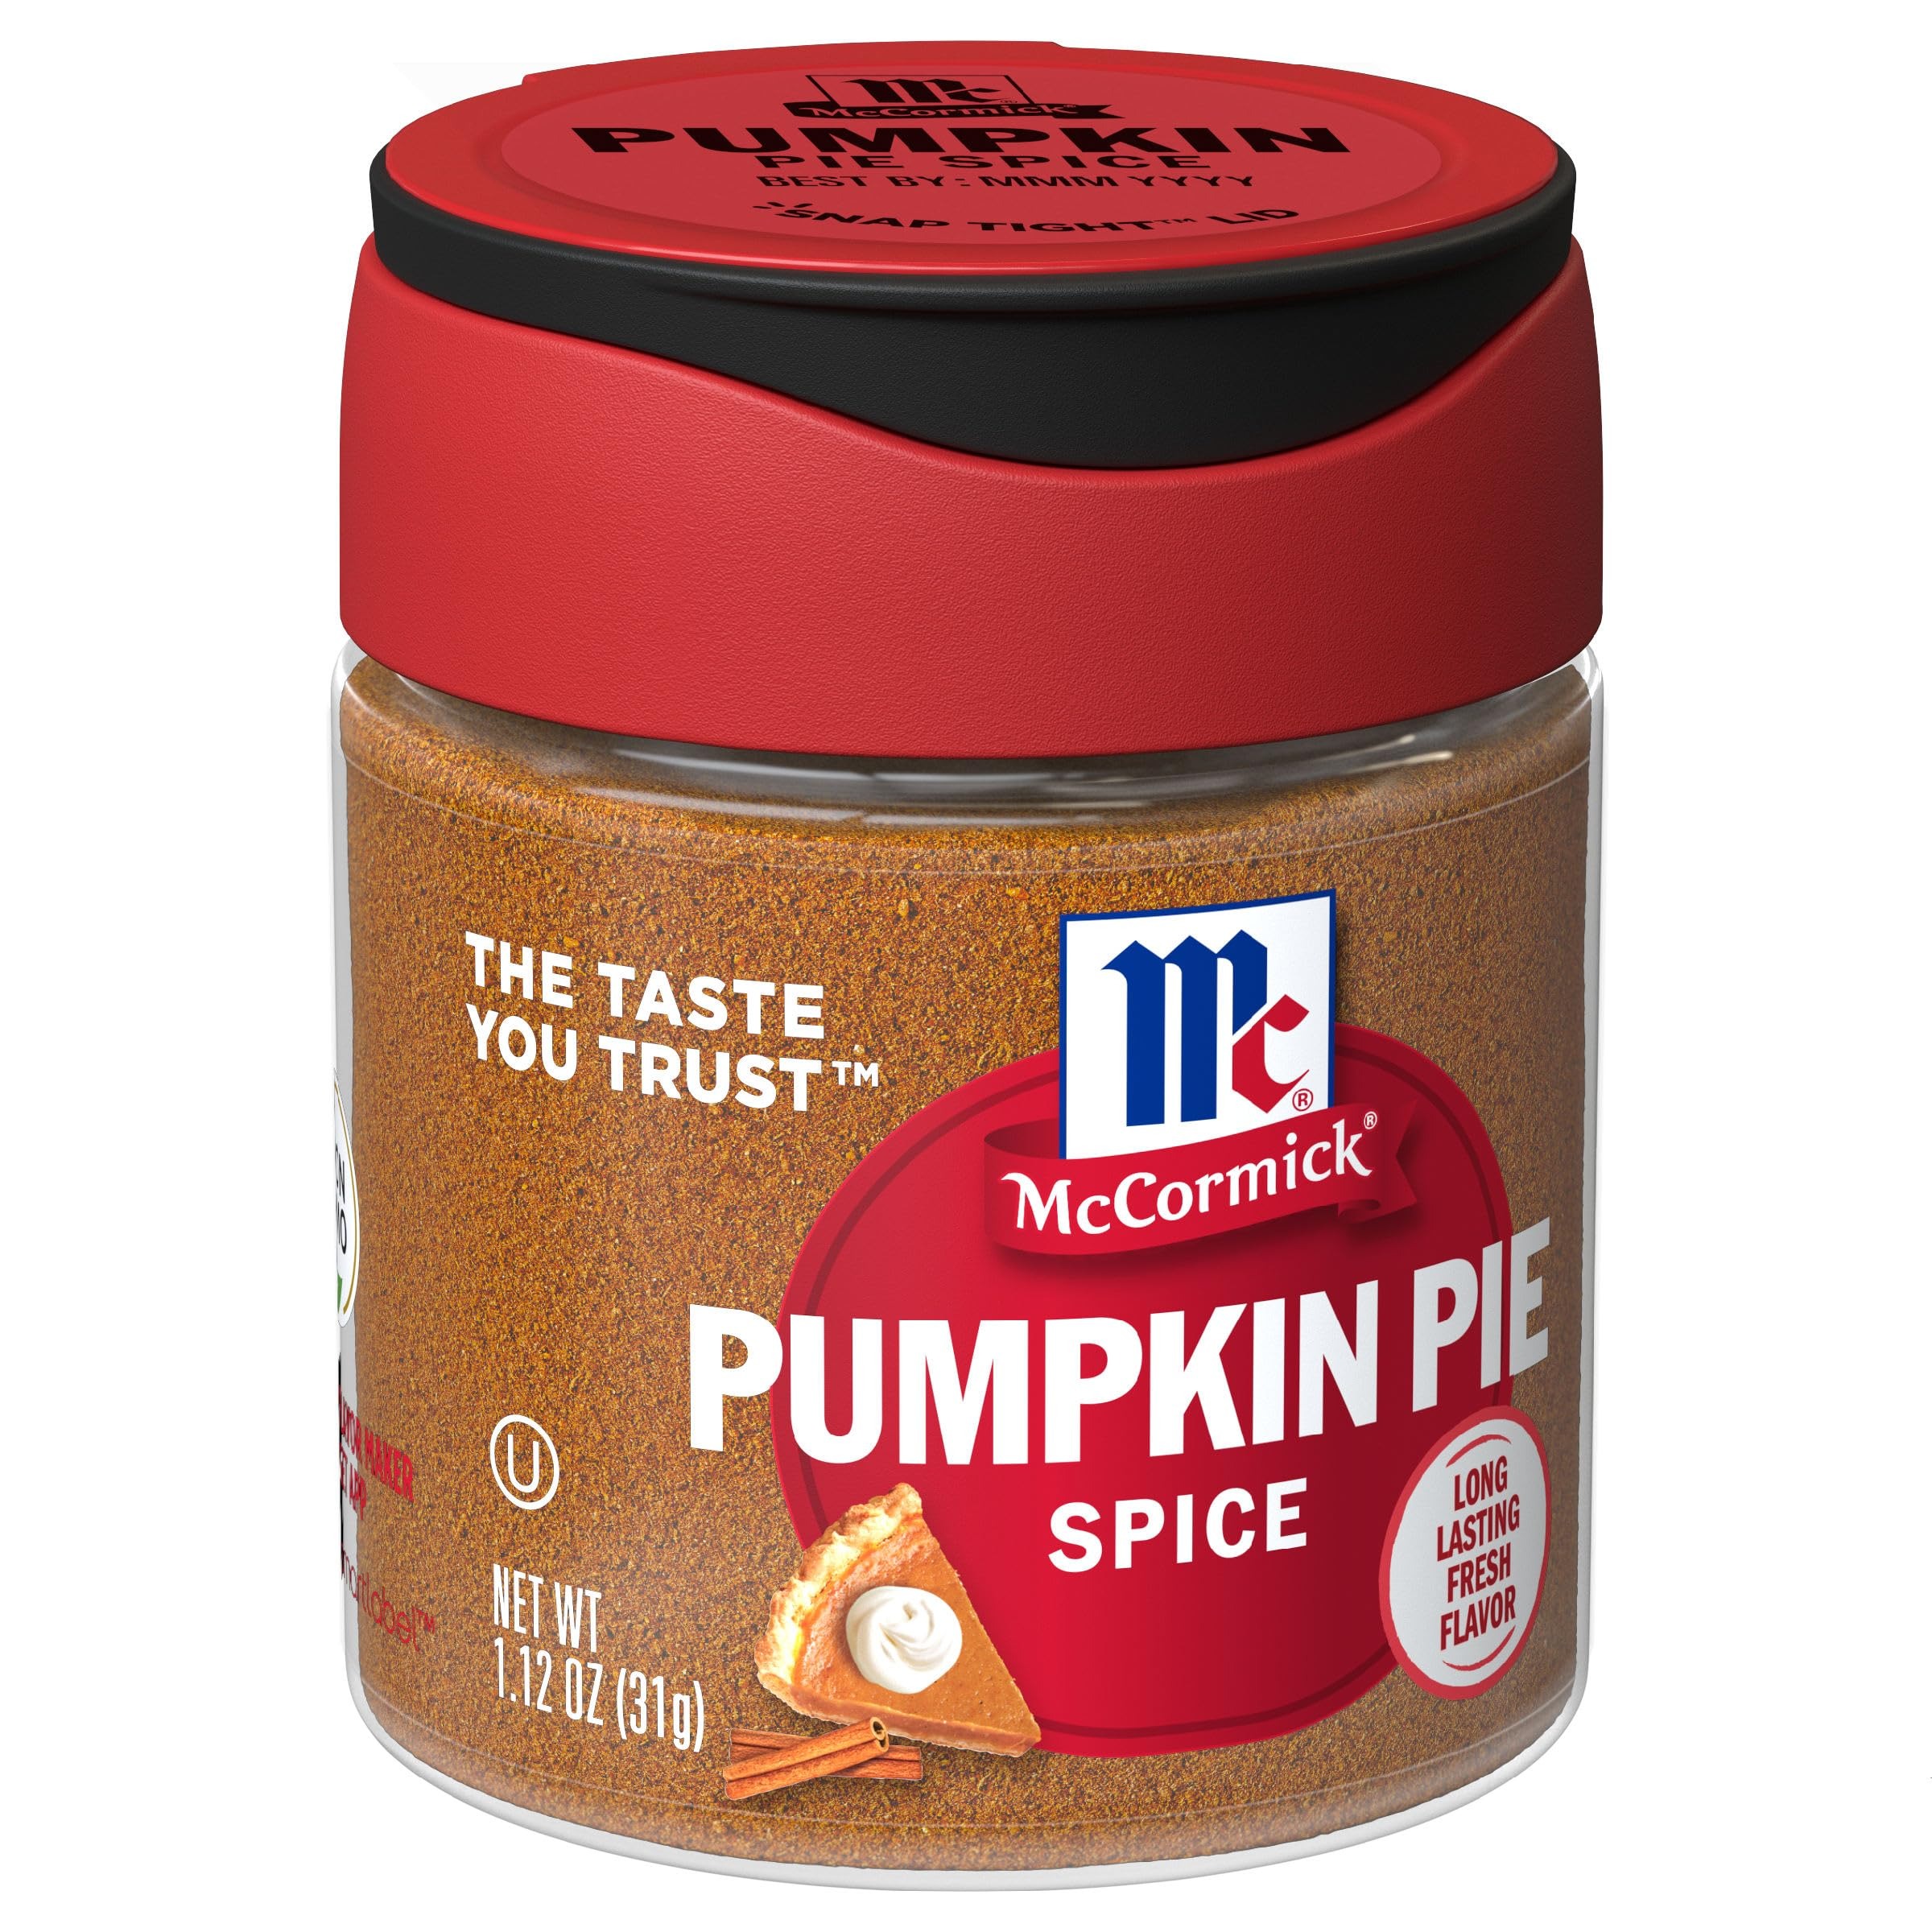
Item Name: McCormick Pumpkin Pie Spice, 1.12 oz
Bullet Point 1: Warm spicy-sweet flavor
Bullet Point 2: A blend of cinnamon, ginger, nutmeg and allspice
Bullet Point 3: A McCormick Original Since 1934
Bullet Point 4: Perfect for fall and holiday recipes
Bullet Point 5: For holiday baking, like spice cakes, pumpkin muffins, gingerbread cookies, and pumpkin pie.
Value: 1.1
Unit: Ounce

Price: 4.82